Charlotta Bass

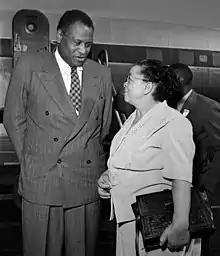
Bass and Paul Robeson, Los Angeles, 1949

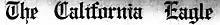
1916 Nameplate of California Eagle

"The Eagle", as it was first called, developed a large black readership. By 1925, the "Eagle" employed a staff of twelve and published twenty pages a week. The "Eagle"s circulation of 60,000 made it the largest African-American newspaper on the West Coast.